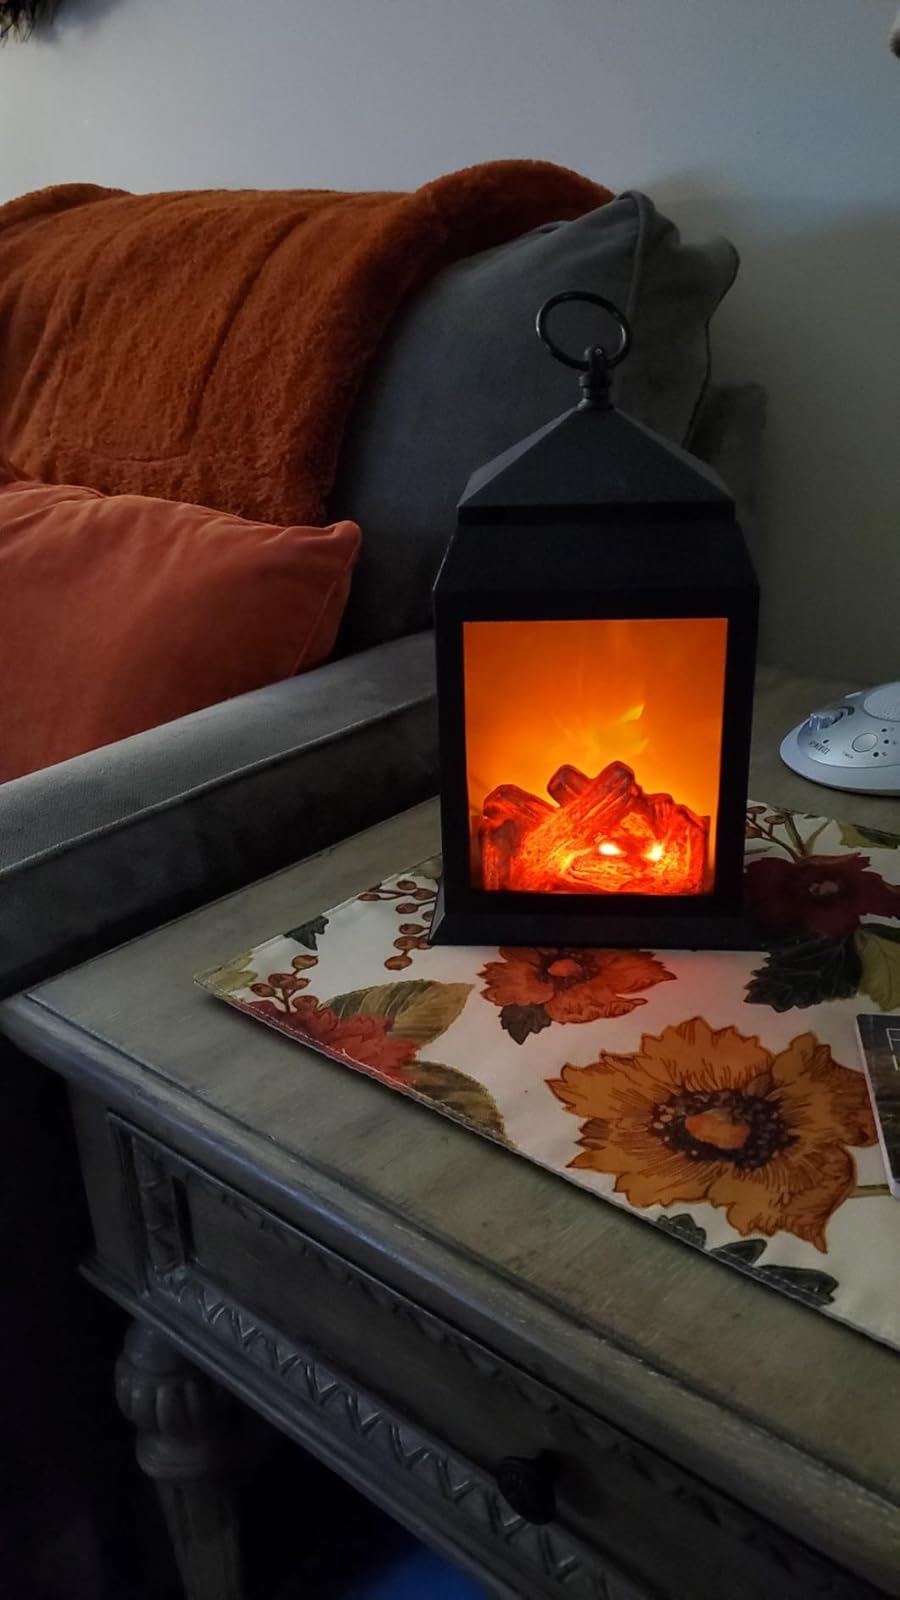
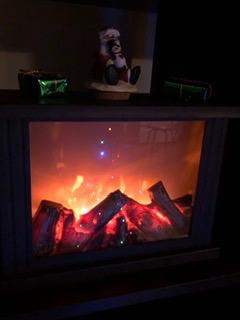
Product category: lantern
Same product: no